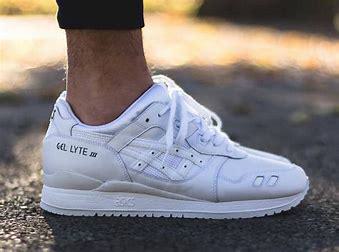
Brand: Asics
Model: Gel Lyte 3